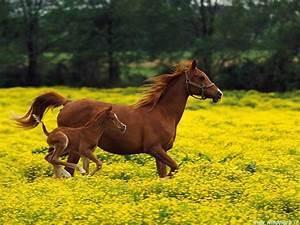
horse